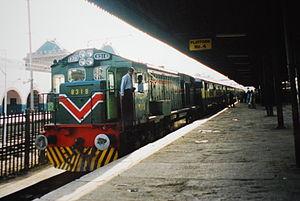
Les transports au Pakistan circulent grâce à l'ensemble des routes nationales, des autoroutes, des chemins de fer, et des aéroports qui constituent le mode de transport pakistanais.